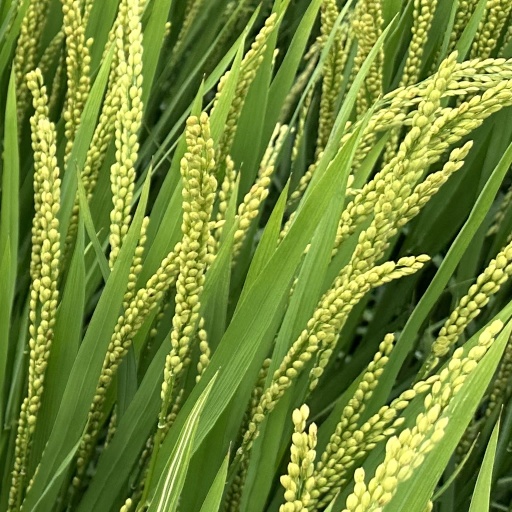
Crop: rice